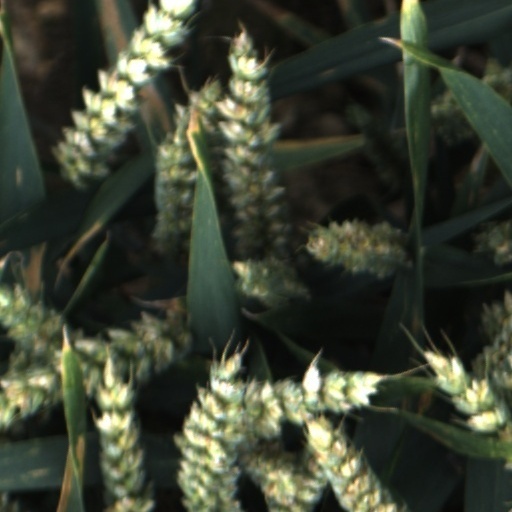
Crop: wheat